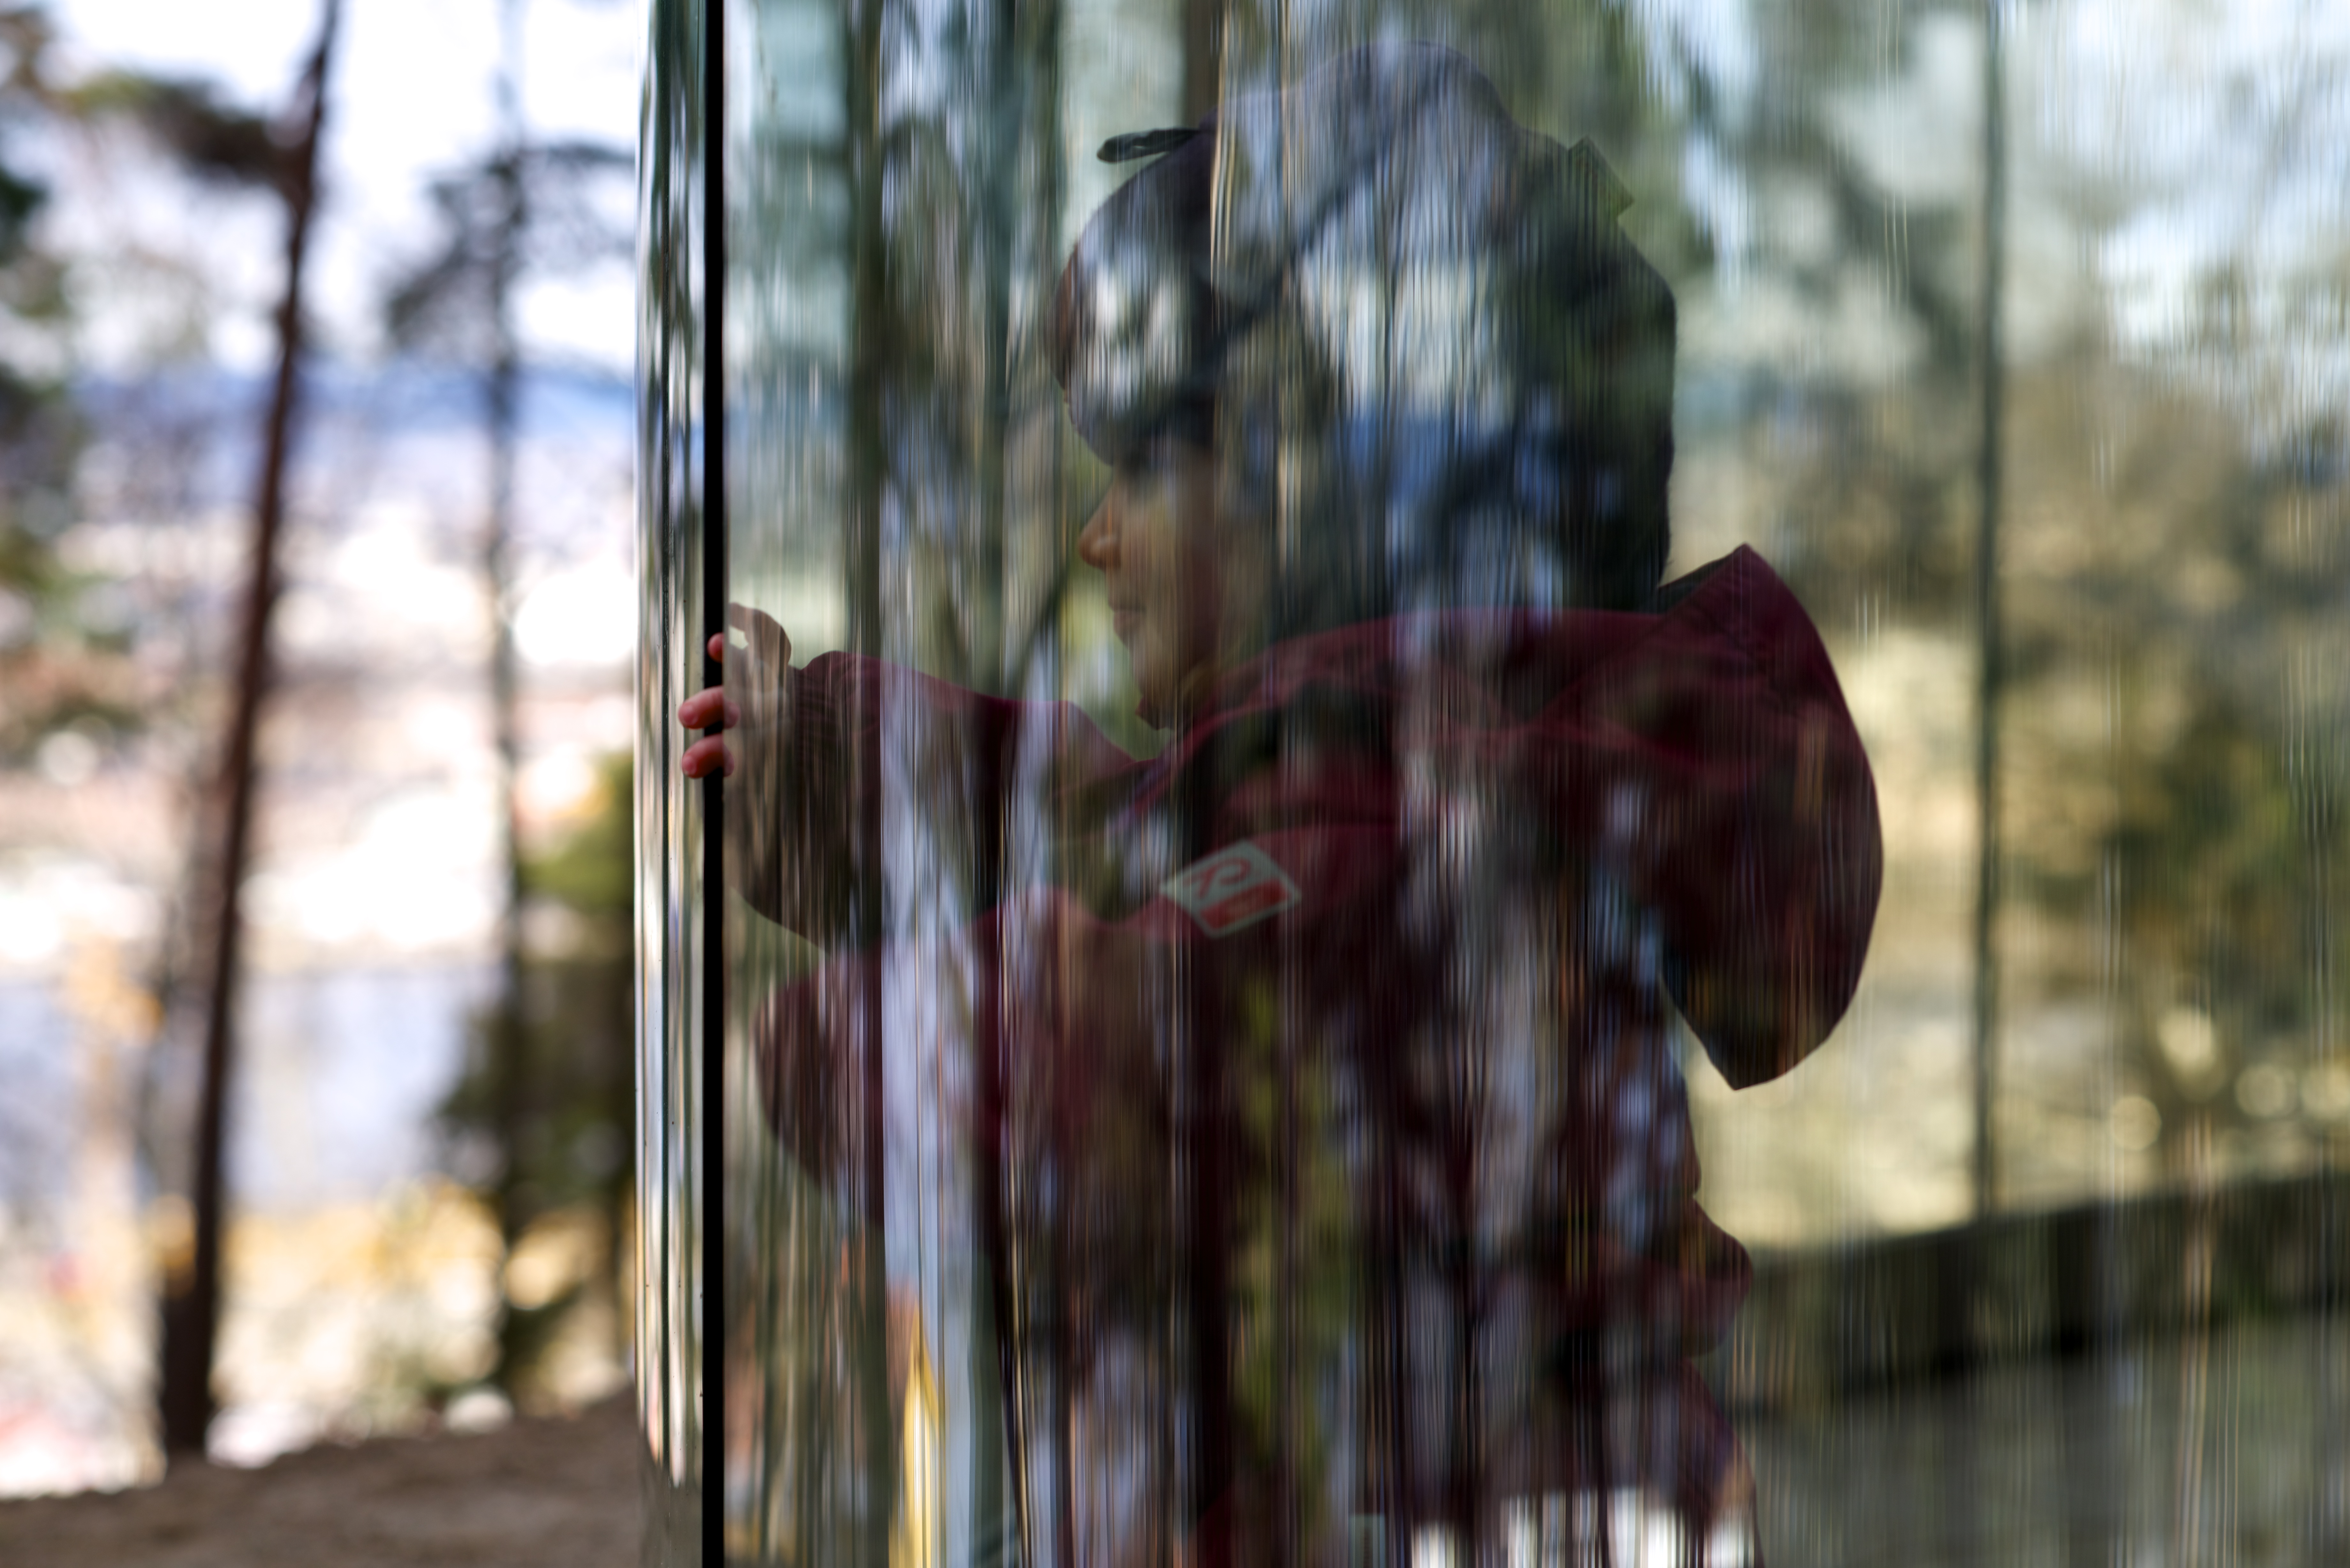
hand, tree, water, nature, wood, girl, sunlight, leaf, flower, purple, window, portrait, spring, reflection, red, relax, color, autumn, season, smile, art, three, hands, mirror, mirrors, pose, forrest, artsy, portrayal, refelctions, threes, easy, her